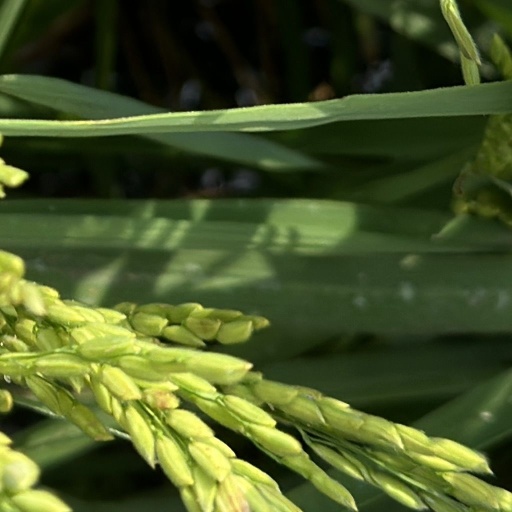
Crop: rice